Conservative Revolution

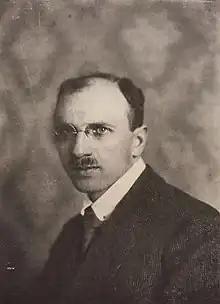
Portrait of Ernst Niekisch

Thomas Mann believed that if German military resistance to the West during World War I was stronger than its spiritual resistance, it was primarily because the "ethos" ("character") of the German "Volksgemeinschaft" ("national community") cannot quickly express itself in words, and as a result is not able to counter effectively the solid rhetoric of the West. Since German culture was "of the soul, something which could not be grasped by the intellect", the authoritarian state was the natural order desired by the German people. Politics, Mann argued, was inevitably a commitment to democracy and therefore alien to the German spirit: